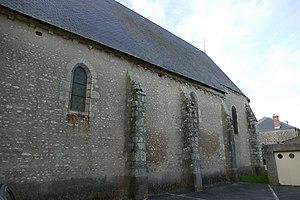
L'église Saint-Pierre-ès-Liens à Greneville-en-Beauce (Loiret, Centre-Val de Loire, France).
L’église Saint-Pierre-ès-Liens est une église française dédiée à saint Pierre et en particulier à la dédicace dite de Saint-Pierre-ès-Liens.